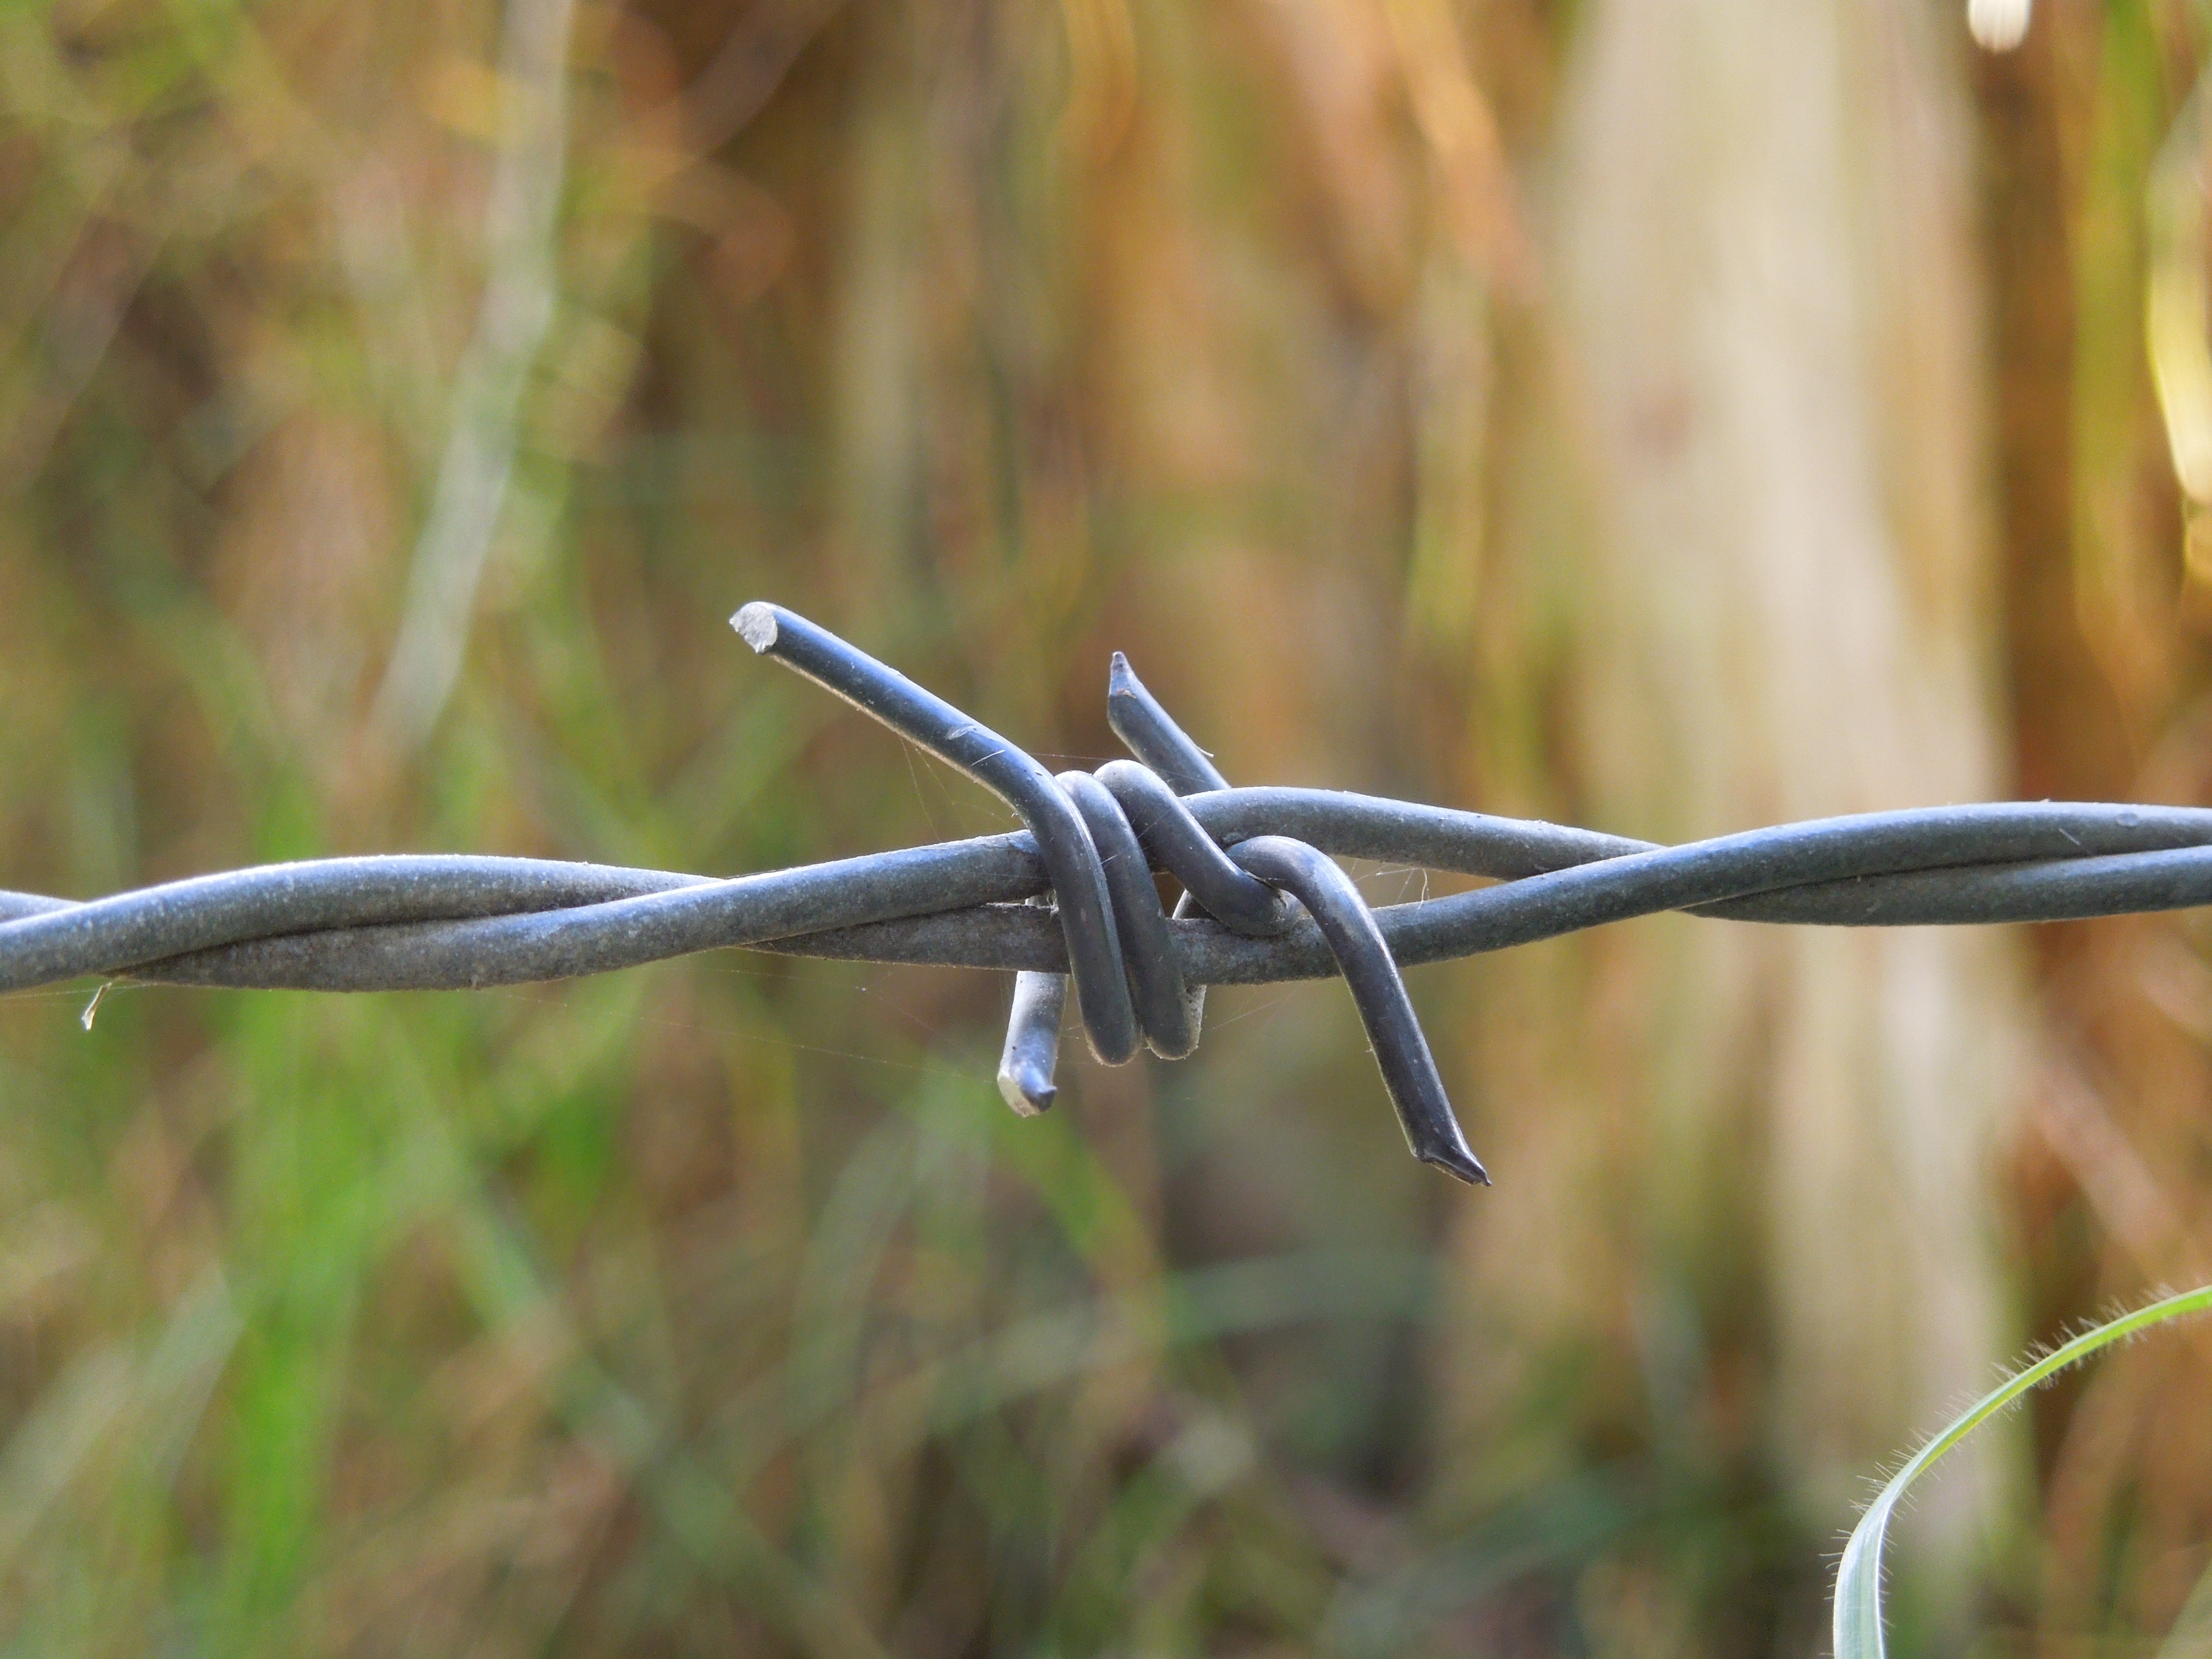
grass, branch, fence, barbed wire, flower, macro, fauna, twig, close up, blurry, macro photography, plant stem, wire fencing, home fencing